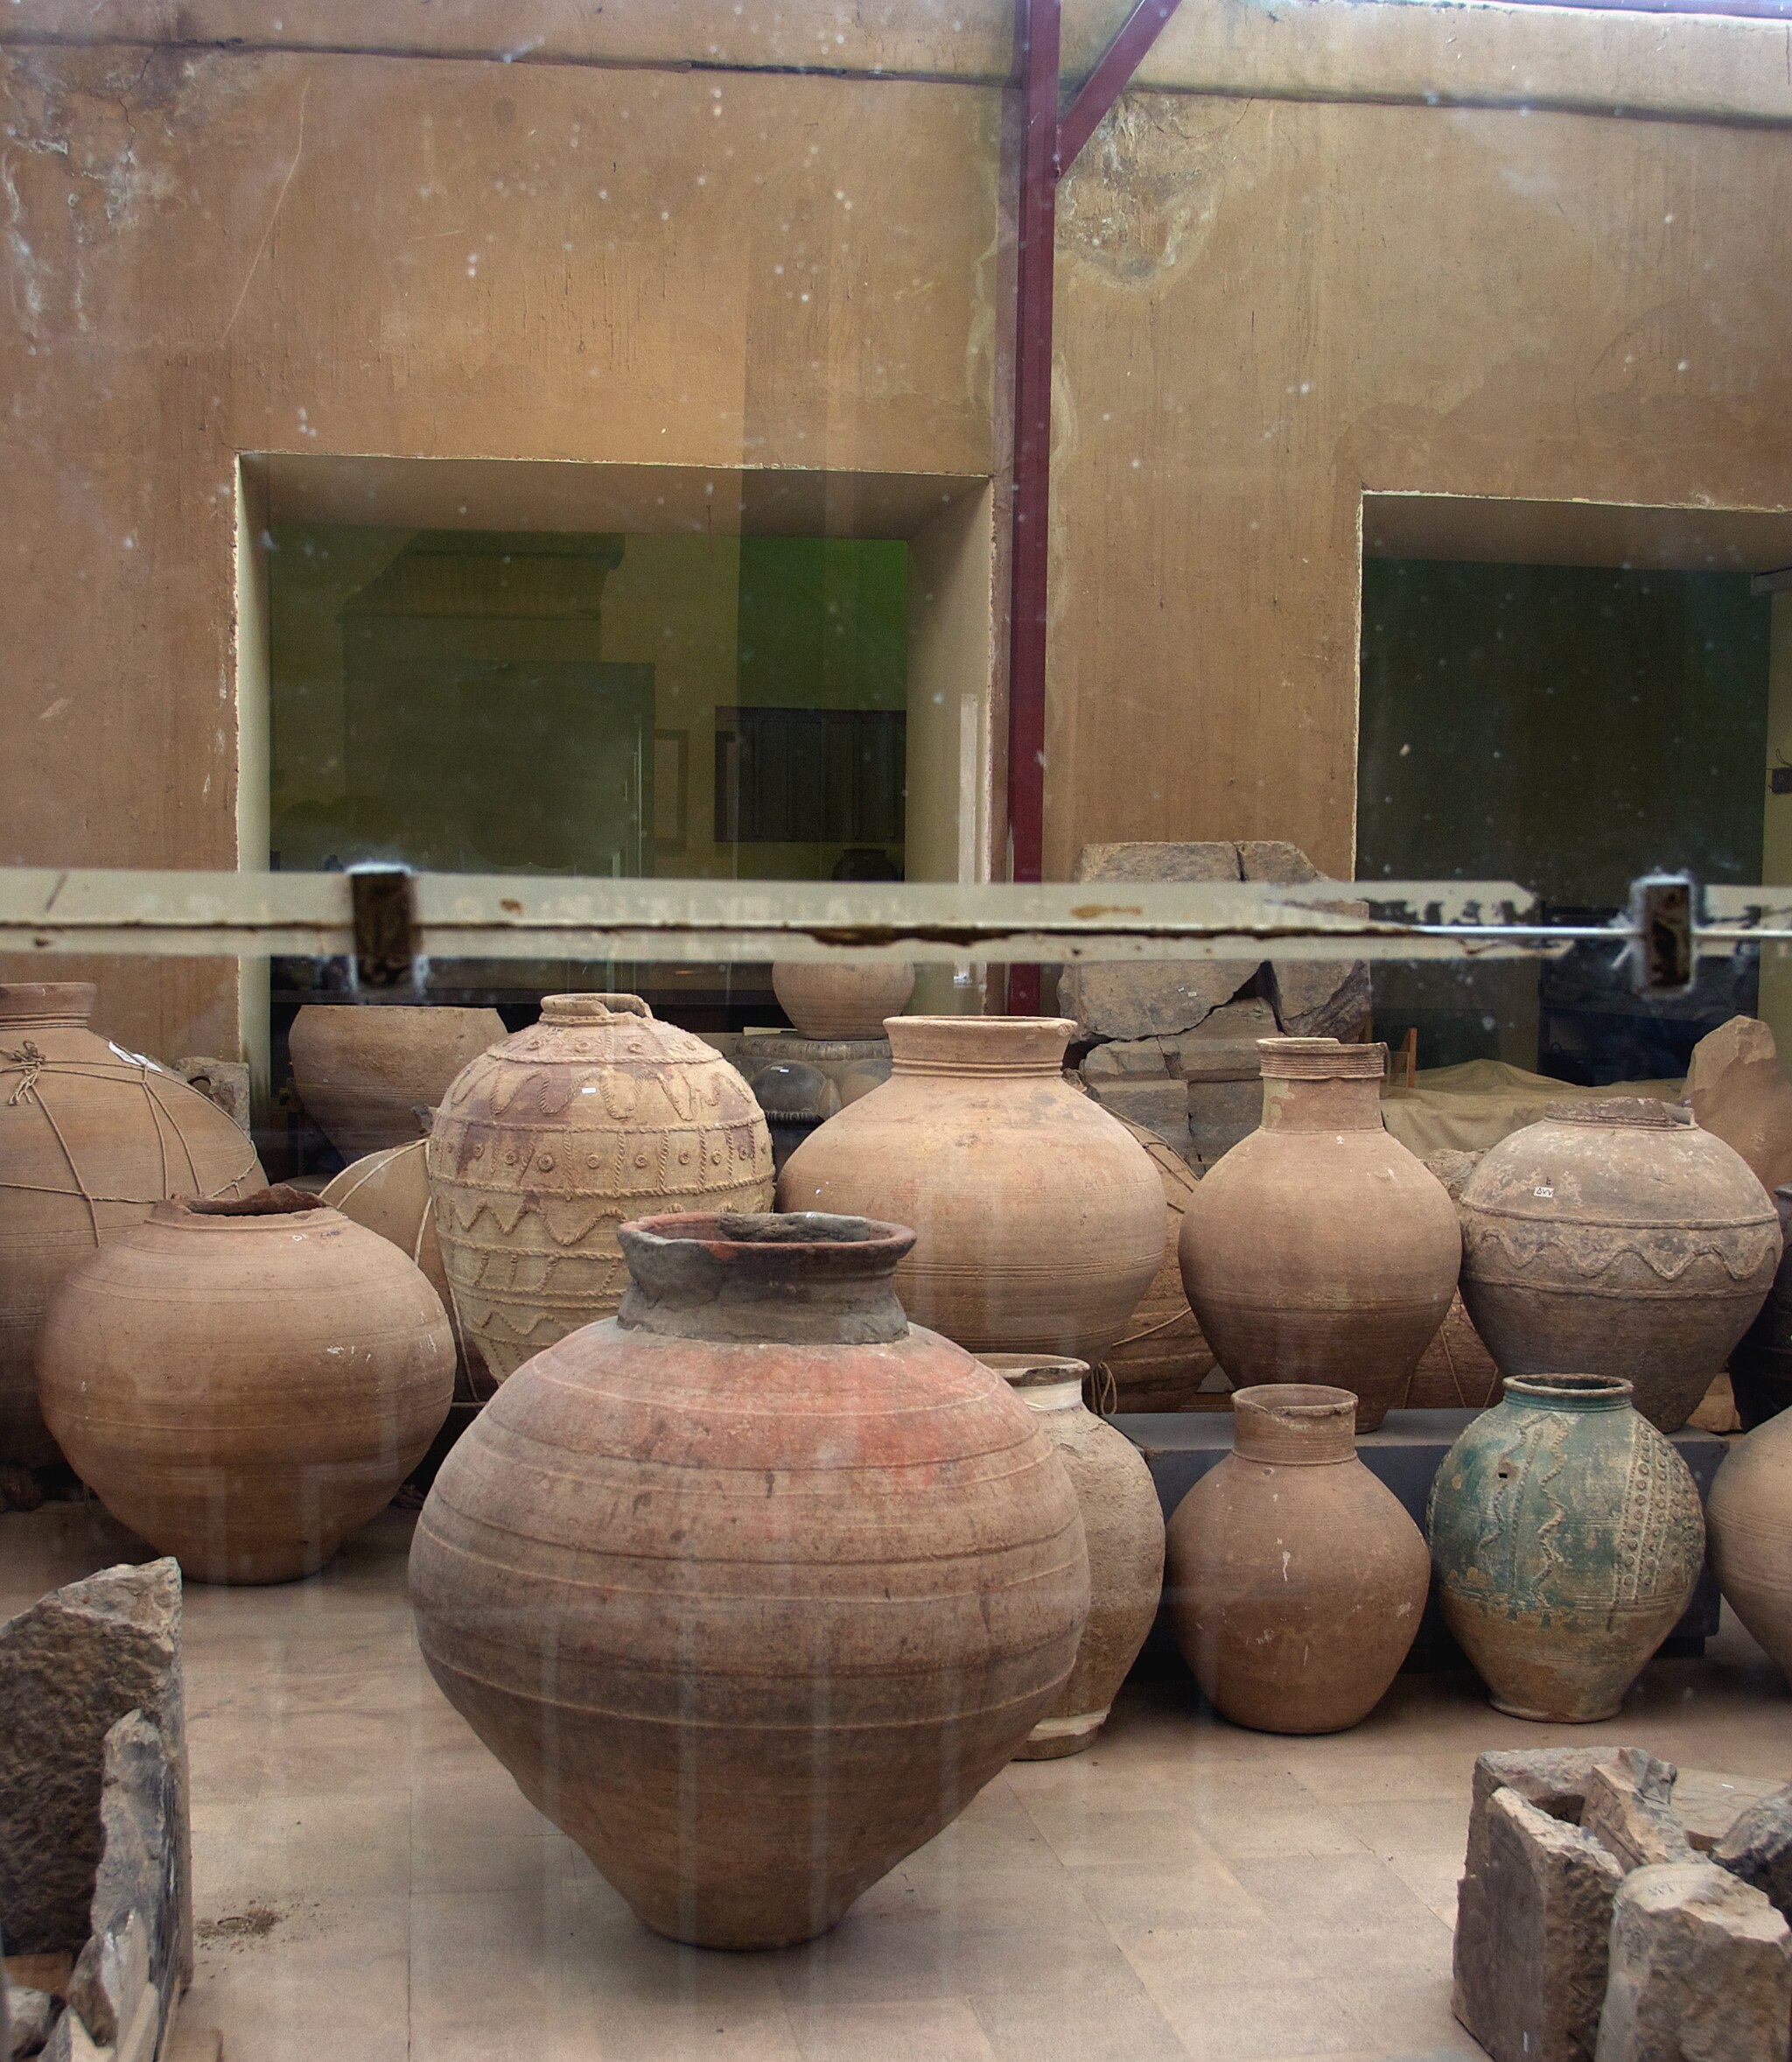
Title: Storage Jars (4696035282)
Description: Achaemenid Period (ca. 550 - 330 BCE). In the museum at Persepolis
Date: 2010-04-19 11:58
Categories: Taken with Nikon D300, Museum of Persepolis, Flickr images reviewed by File Upload Bot (Magnus Manske)